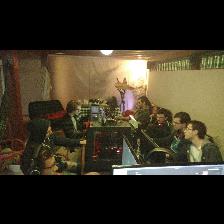
Label: Human